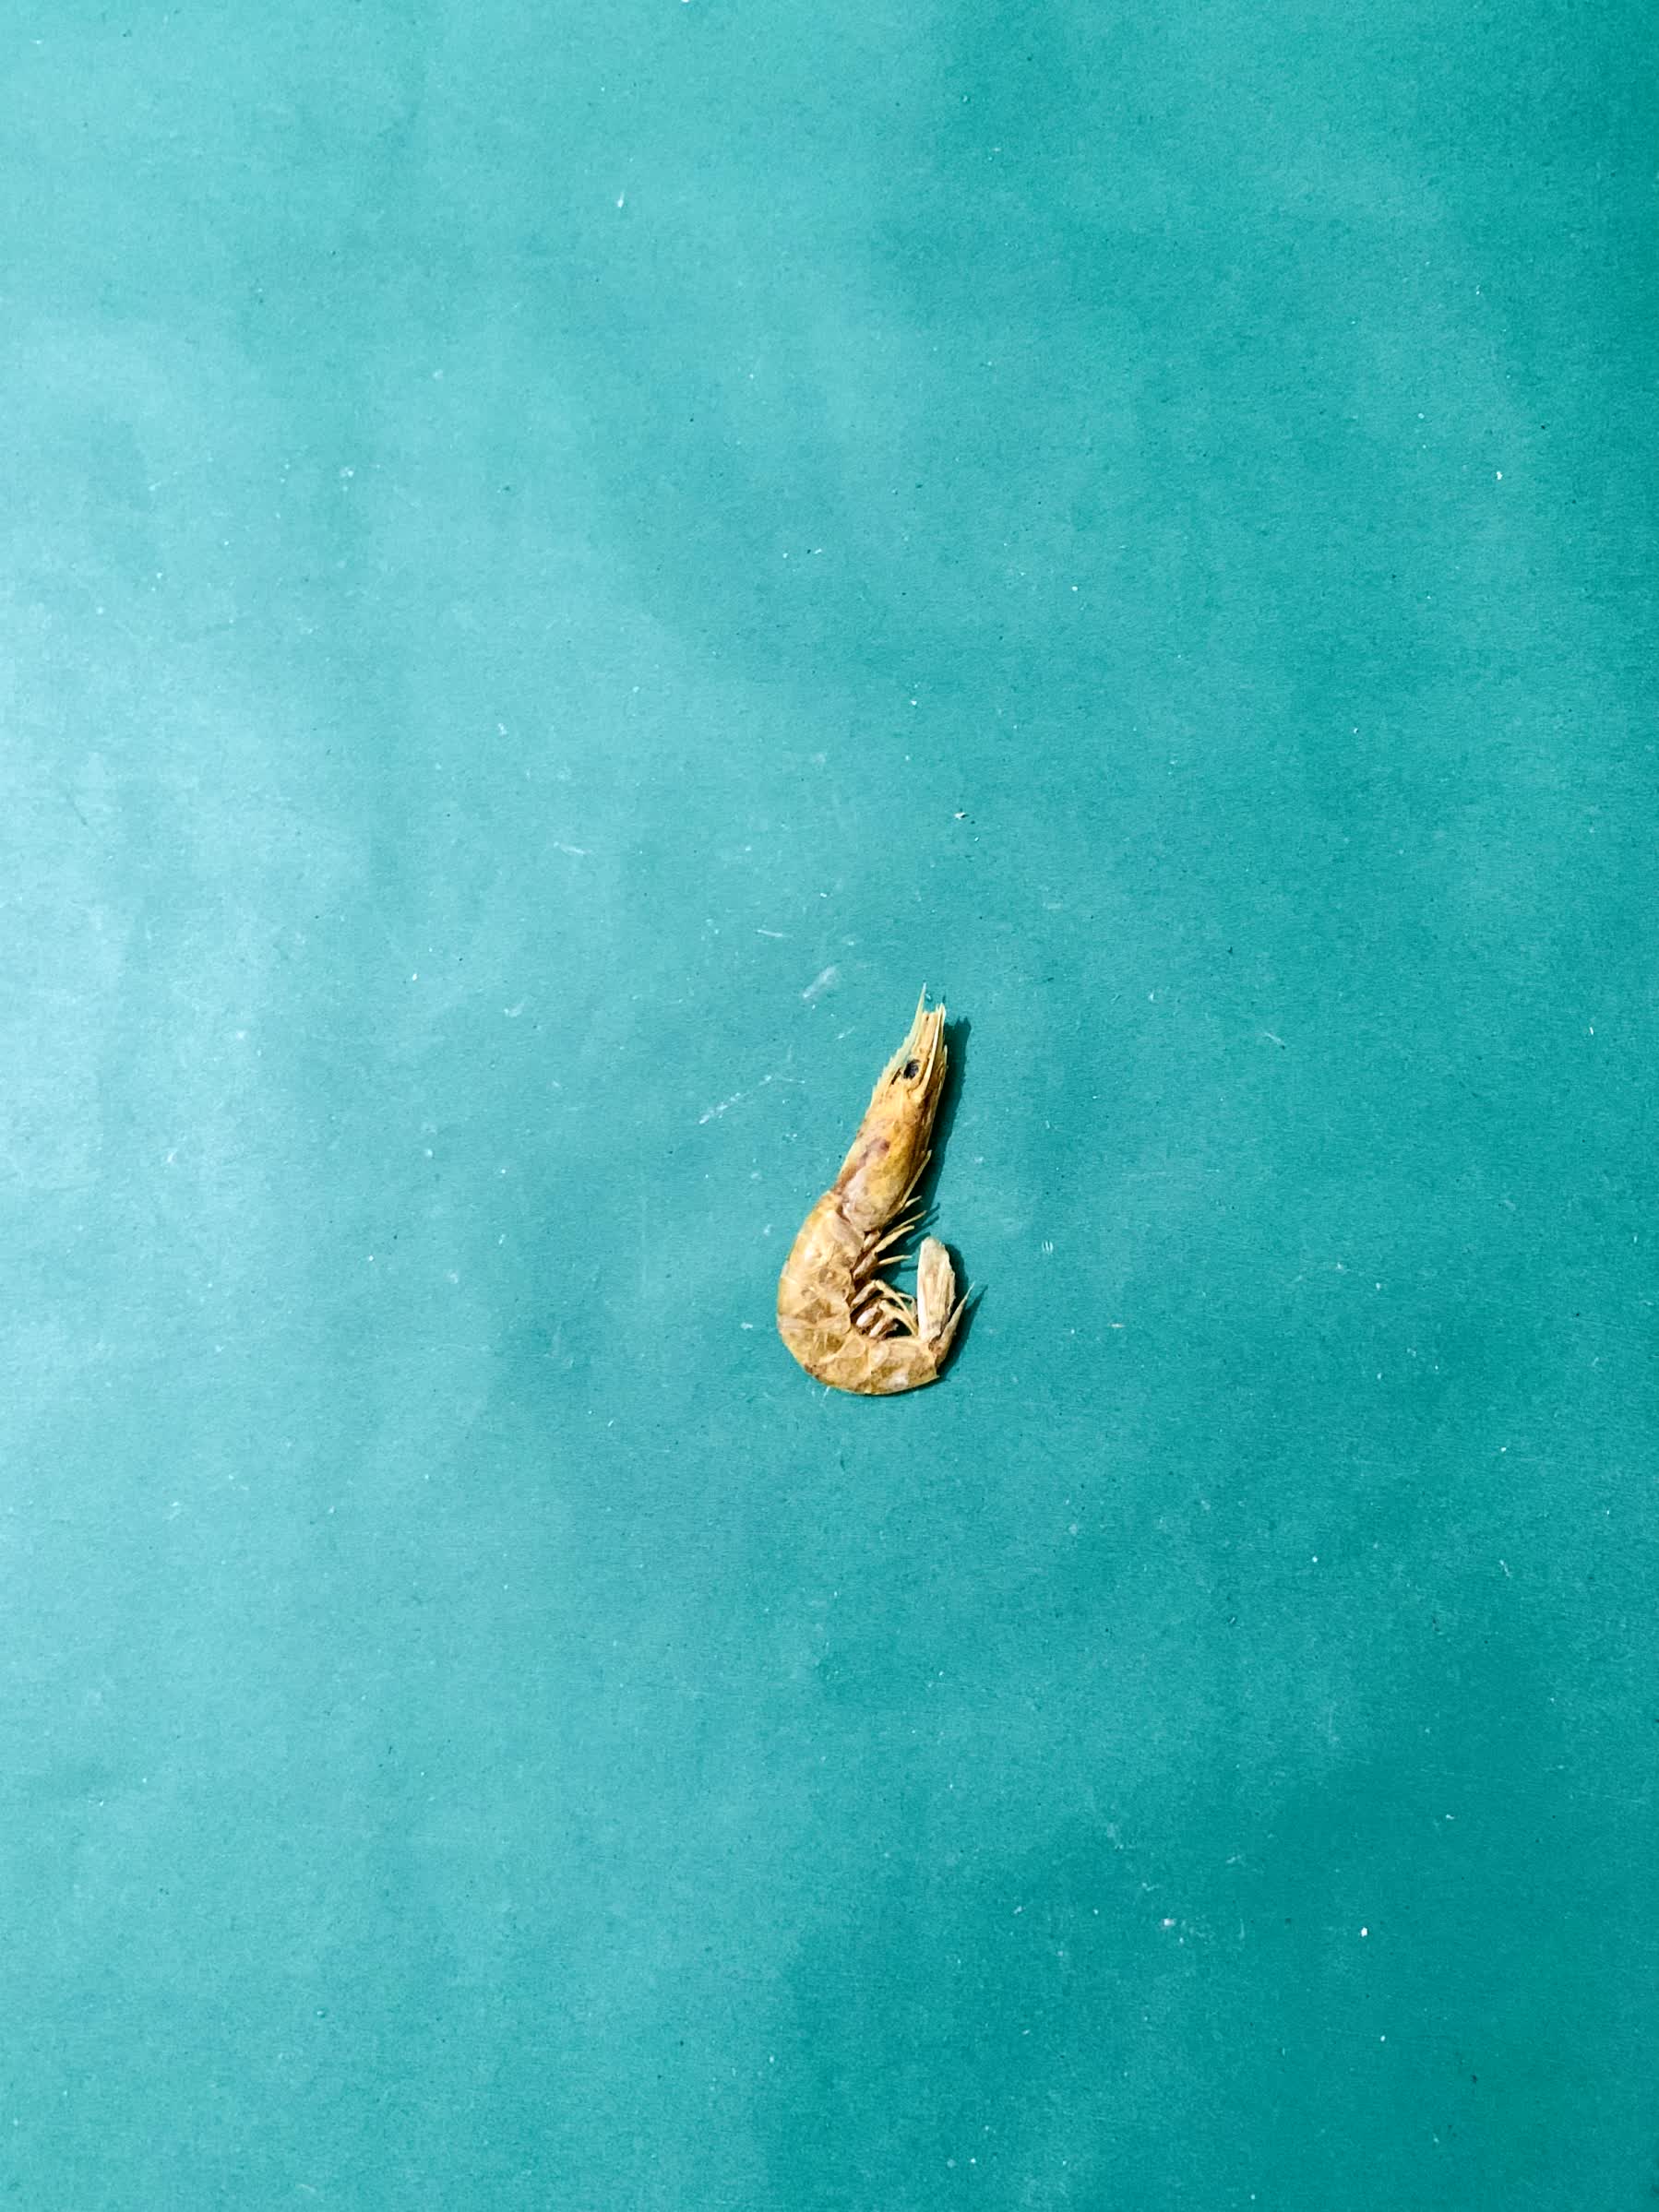
Species: chingri